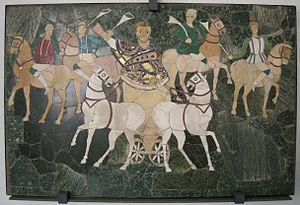
Les Jeux de la Rome antique, ou les Ludi, comprennent les courses équestres, les courses de char, l'athlétisme, la boxe et même du théâtre. Pour Jean-Paul Thuillier « d’une certaine façon, Rome est [...] la fille des jeux du cirque, de ces courses de chars sans lesquelles elle n'aurait pas pu exister ». La gladiature ne fait pas partie des ludi et bénéficie d'un calendrier propre, les munera. À quelques très rares occasions, les combats de gladiateurs sont admis dans le programme des ludi, sous Caligula.
Les factions ou dèmes dans l'empire romain et surtout dans l'empire byzantin étaient essentiellement des supporteurs et organisateurs de courses de chars dans les cirques de l'Empire, et notamment dans le plus grand de tous, l'Hippodrome de Constantinople. Pendant la période proto-byzantine, elles avaient un rôle éminemment politique et sont à l'origine de plusieurs émeutes dont la sédition Nika.